May Gabat

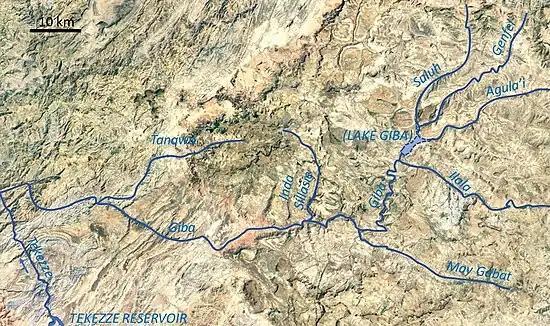
Giba drainage network

It is a confined river, locally meandering in its narrow alluvial plain, with a slope gradient of 15 metres per kilometre. With its tributaries, the river has cut a deep gorge.